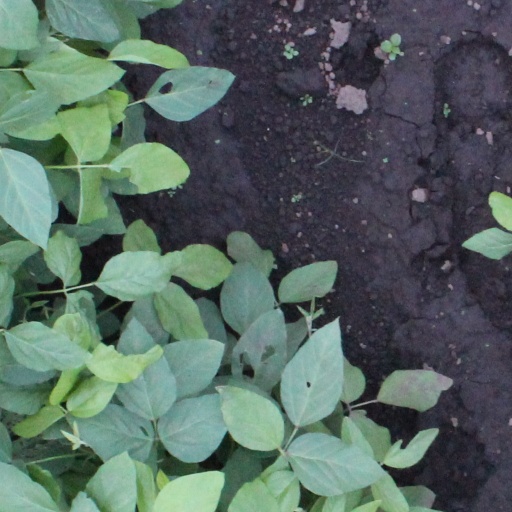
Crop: soybean